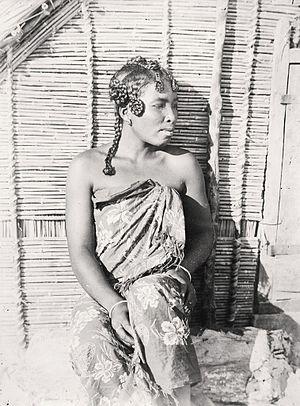
Femme sakalave, 1900/1910.